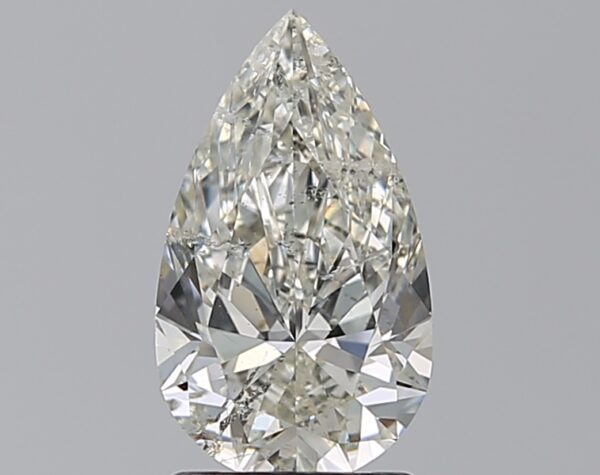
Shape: pear
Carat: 1.52
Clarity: SI2
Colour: I
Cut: EX
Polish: EX
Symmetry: EX
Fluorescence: N
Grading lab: IGI
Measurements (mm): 10.67 x 6.22 x 3.84